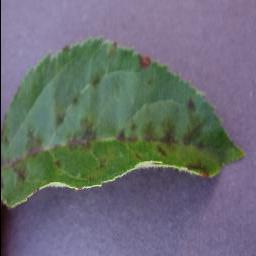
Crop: apple
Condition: scab